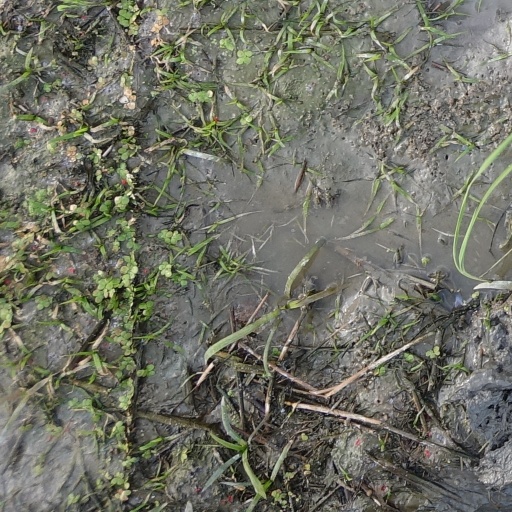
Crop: rice